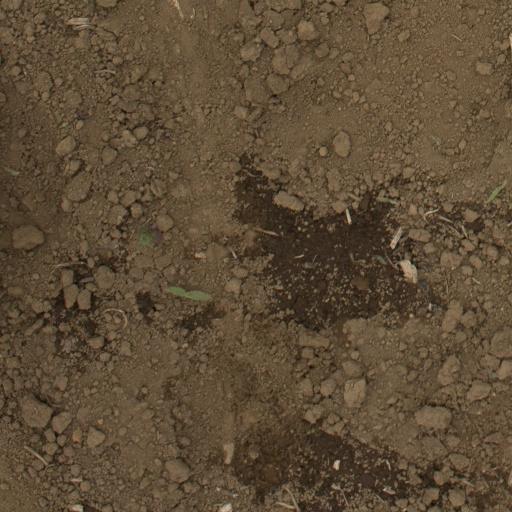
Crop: Jerusalem artichoke